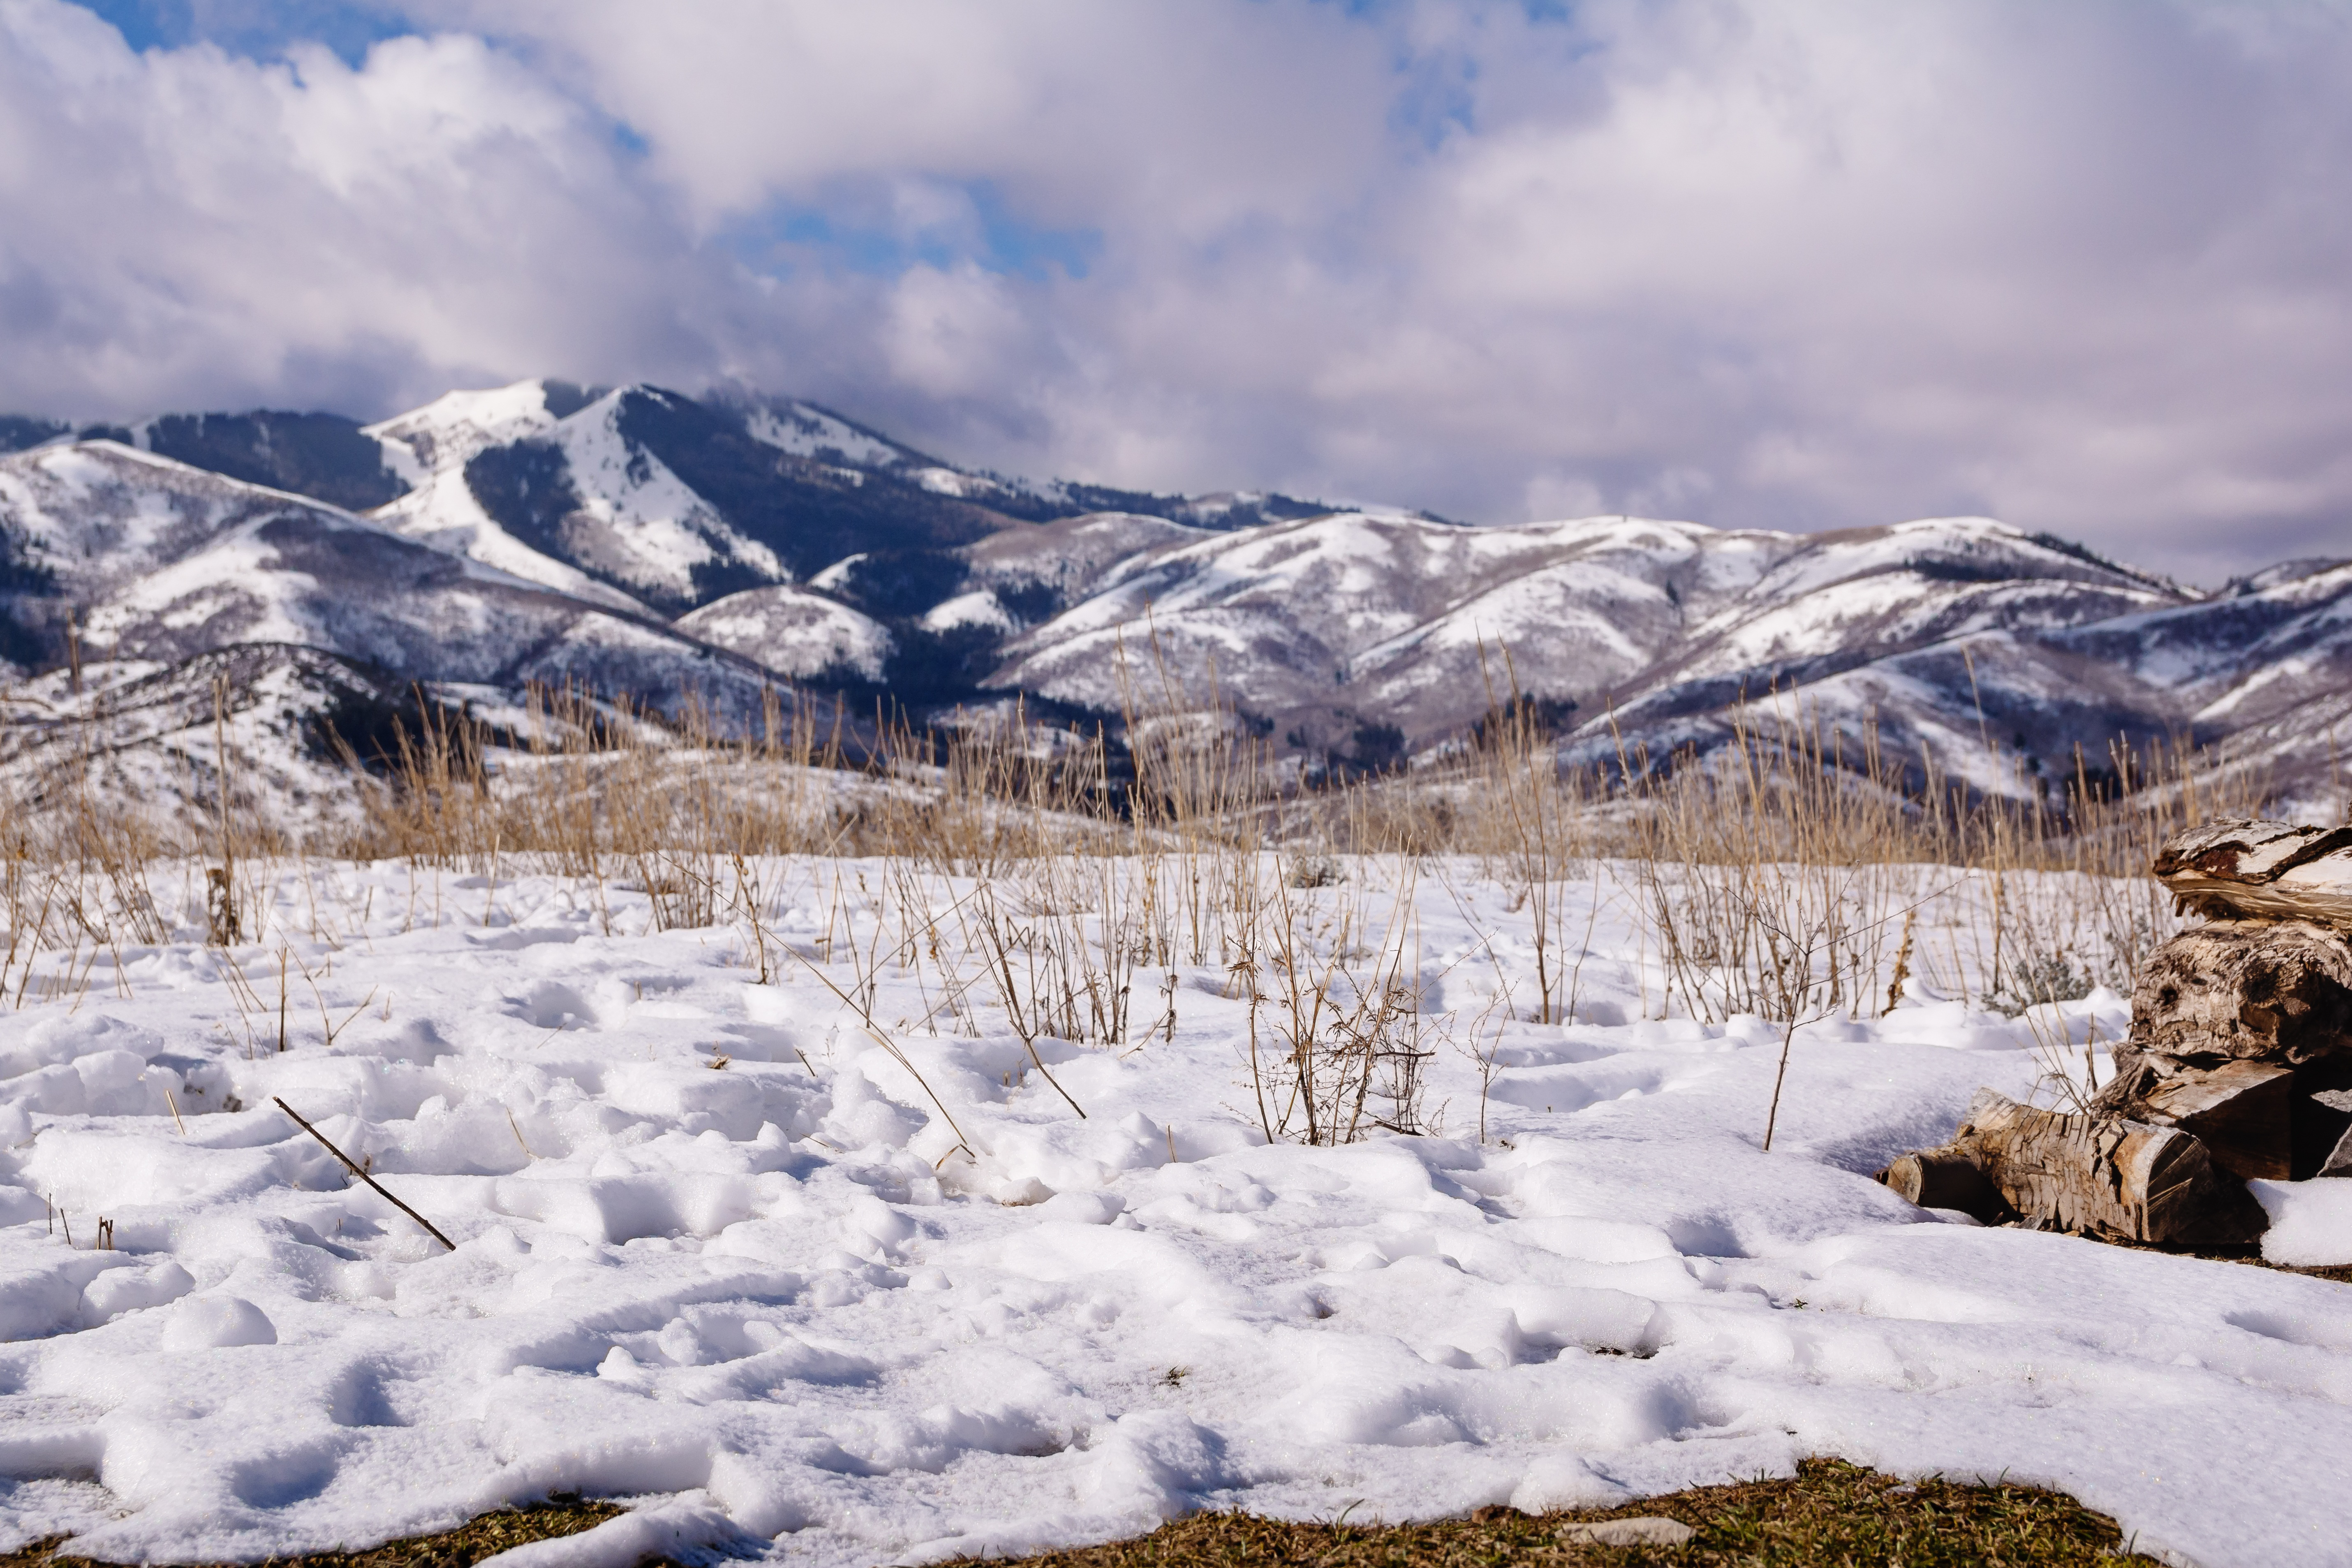
landscape, nature, outdoor, wilderness, mountain, snow, winter, frost, valley, mountain range, scenic, scenery, weather, alpine, season, ridge, mountains, alps, utah, plateau, tundra, landform, geographical feature, mountainous landforms, geological phenomenon